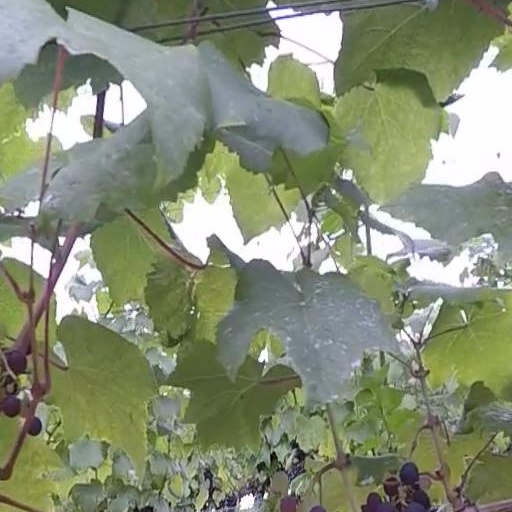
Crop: grape